Lamborghini Gallardo

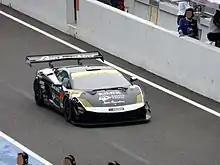
Lamborghini Gallardo Super GT

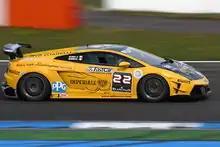
Lamborghini Gallardo LP 560-4 Super Trofeo side view

The Gallardo LP 570-4 Super Trofeo Asia (亞洲限量版) is a limited (3 units, 1 in Taiwan, 2 in Thailand) version of the LP 570-4 Super Trofeo 2013 for the Asian market. It includes a matte black carbon fiber tail wing, matt black carbon-fiber engine cover, yellow body color, high gloss carbon fiber door pedal, rear diffuser, rearview mirror cover; red ceramic carbon-fiber brake caliper, Alcantara interior upholstery, 'Super Trofeo Asia' plaque at red rear window frame interior border with the serial number, red stitching, carbon fiber upholstery at door trim, racing seats, center console.